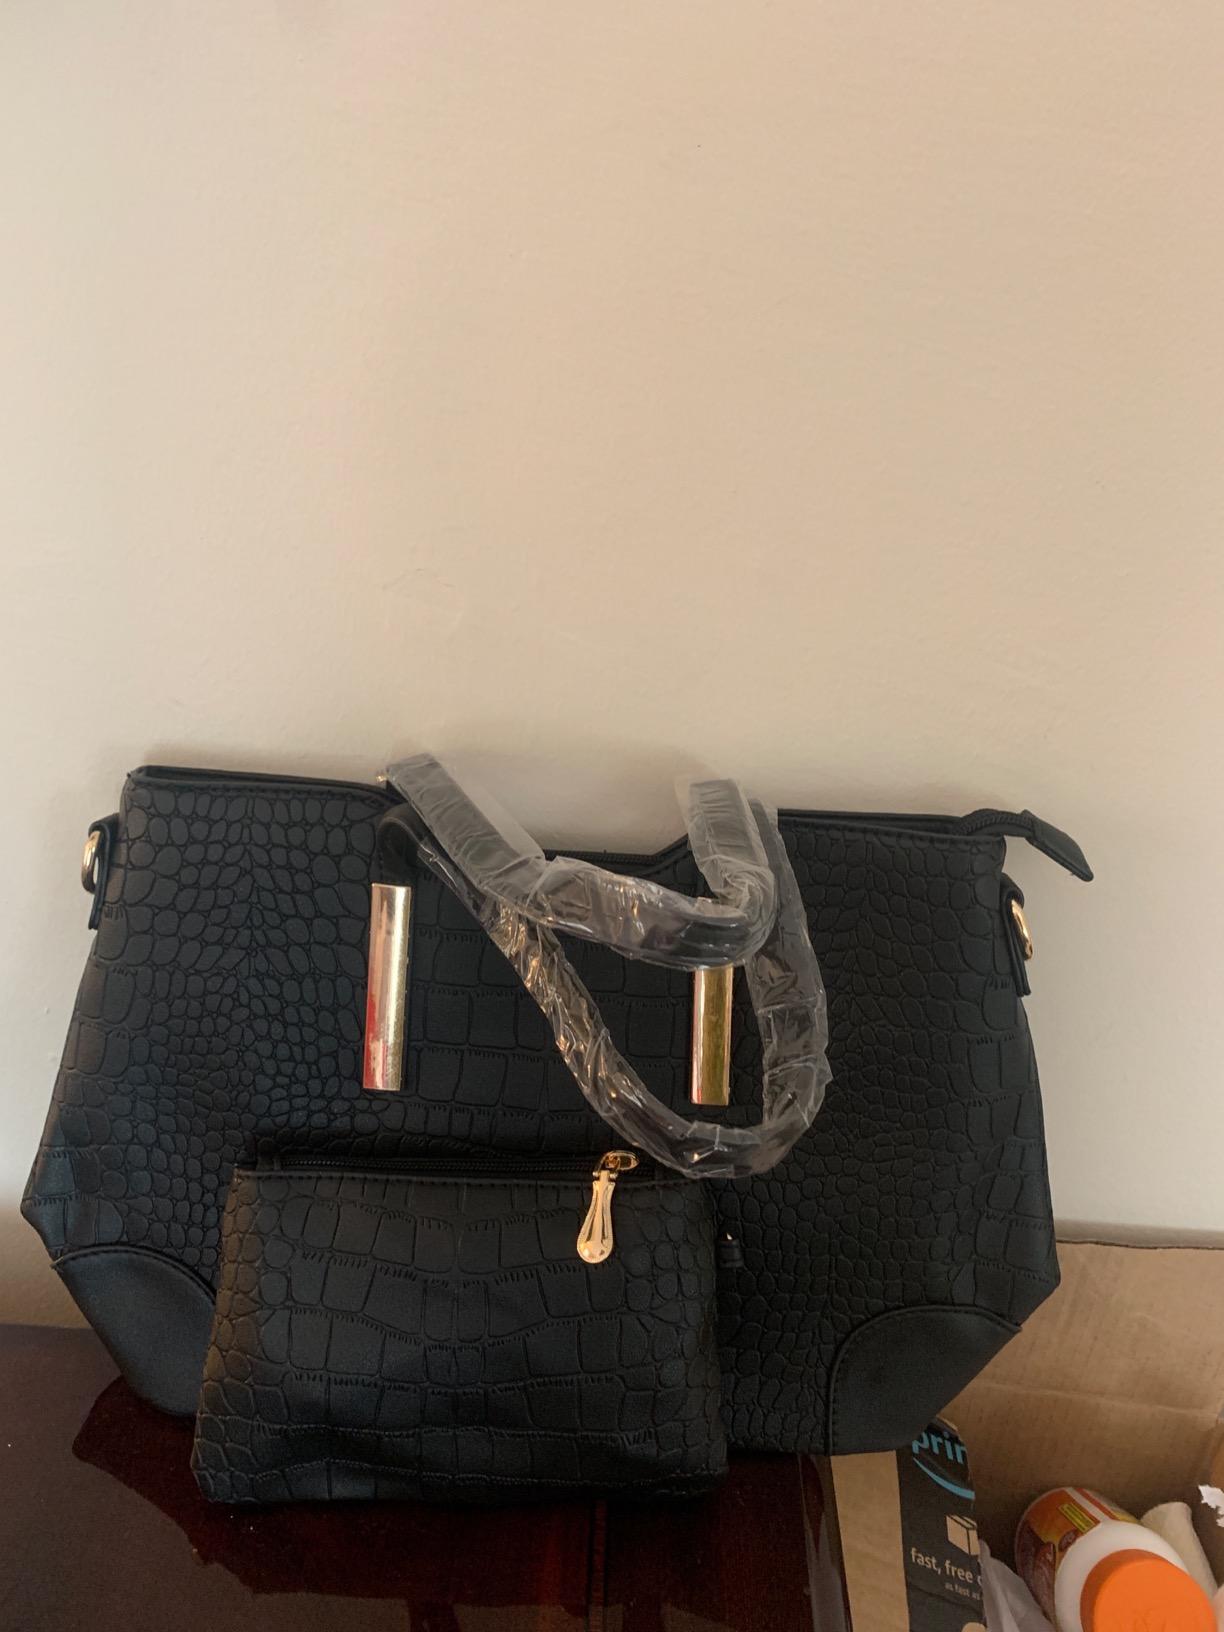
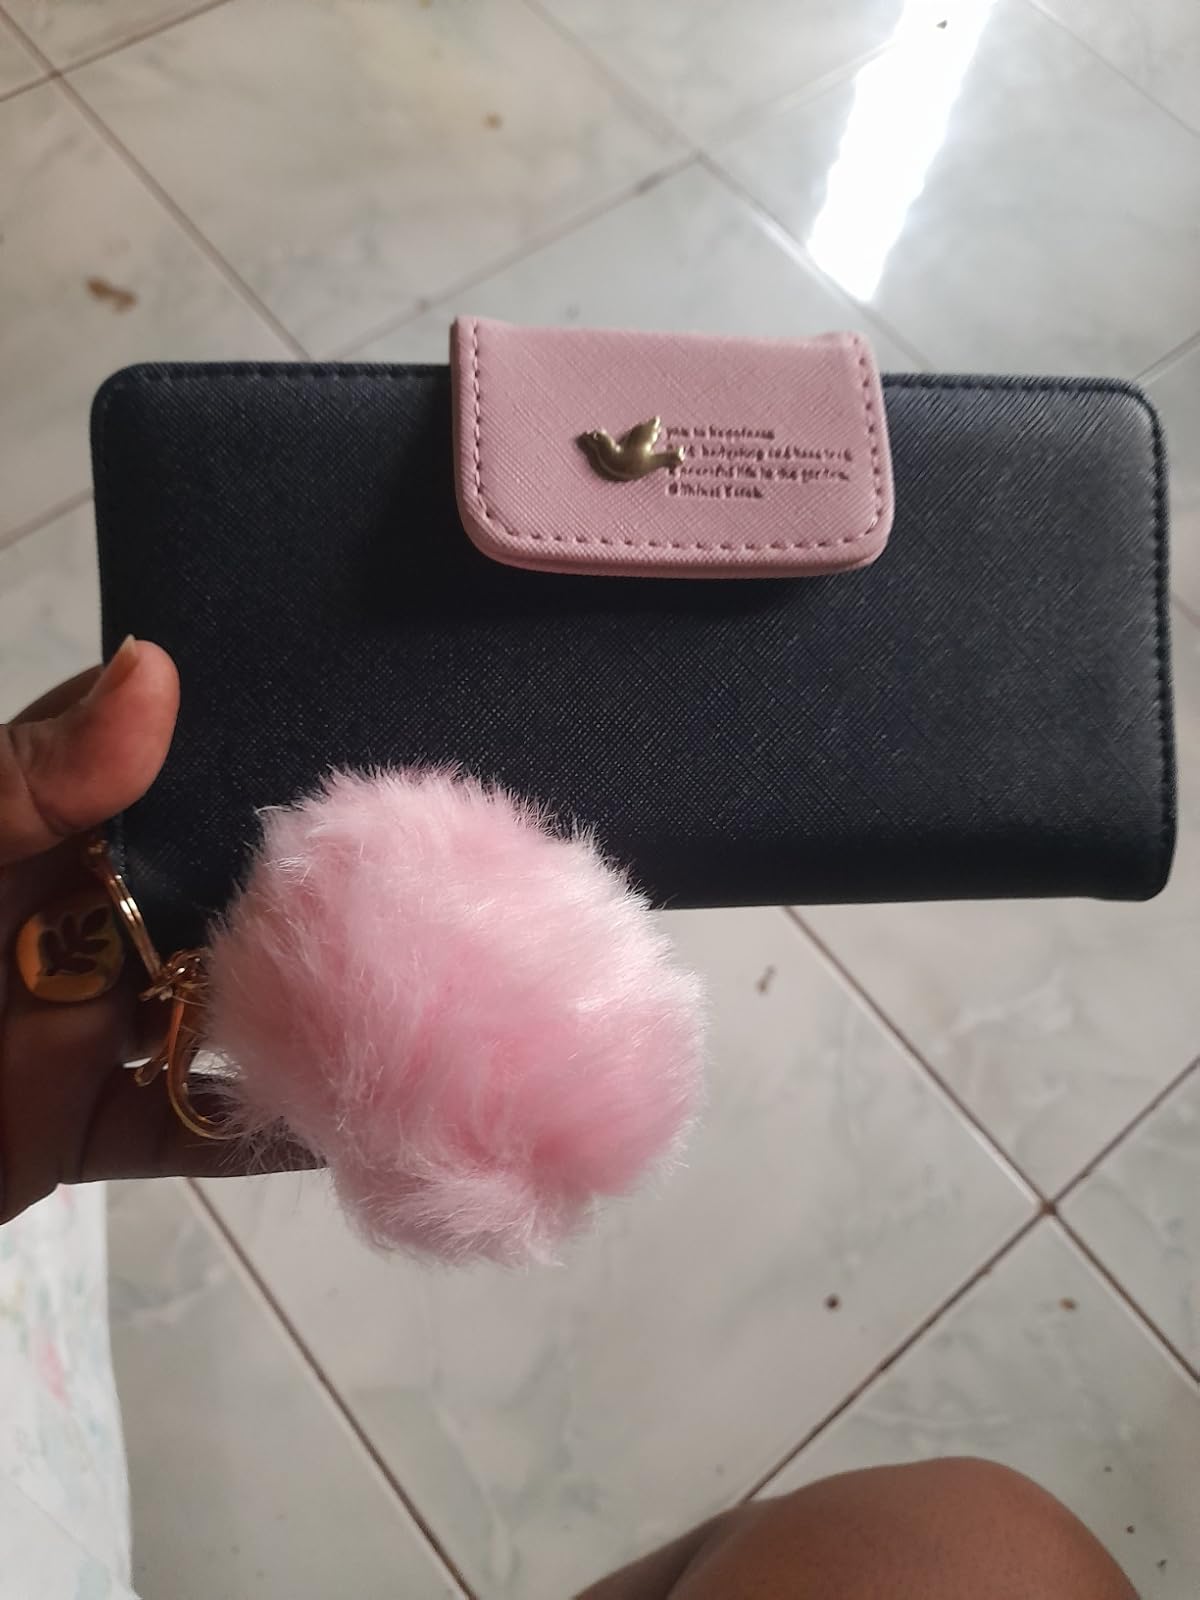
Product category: accessories_handbag
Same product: no